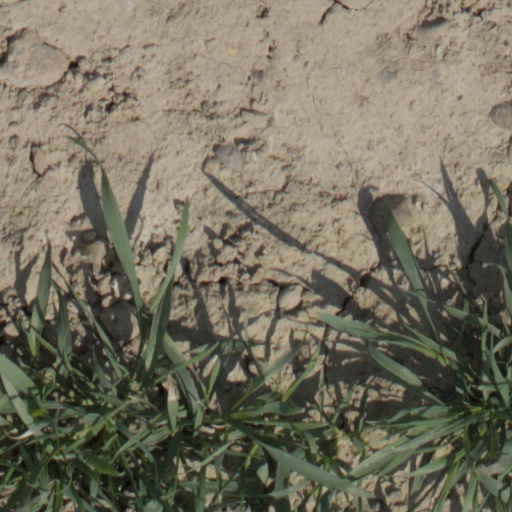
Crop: wheat